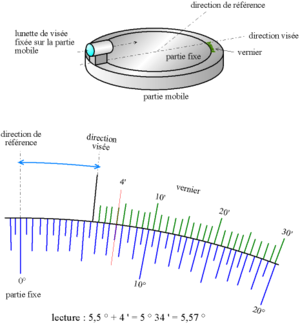
Le vernier est une réglette graduée apposée sur les pieds à coulisse et certains goniomètres. Elle permet d'améliorer la précision de lecture analogique. Le vernier fut inventé en 1631 par le mathématicien franc-comtois Pierre Vernier. Dans certaines langues, le dispositif porte le nom de nonius, nom latinisé de l'astronome et mathématicien portugais Pedro Nunes, qui avait inventé, avant Vernier, un système permettant de faire des mesures précises avec l'astrolabe.
Un goniomètre est un appareil ou un capteur servant à mesurer les angles.